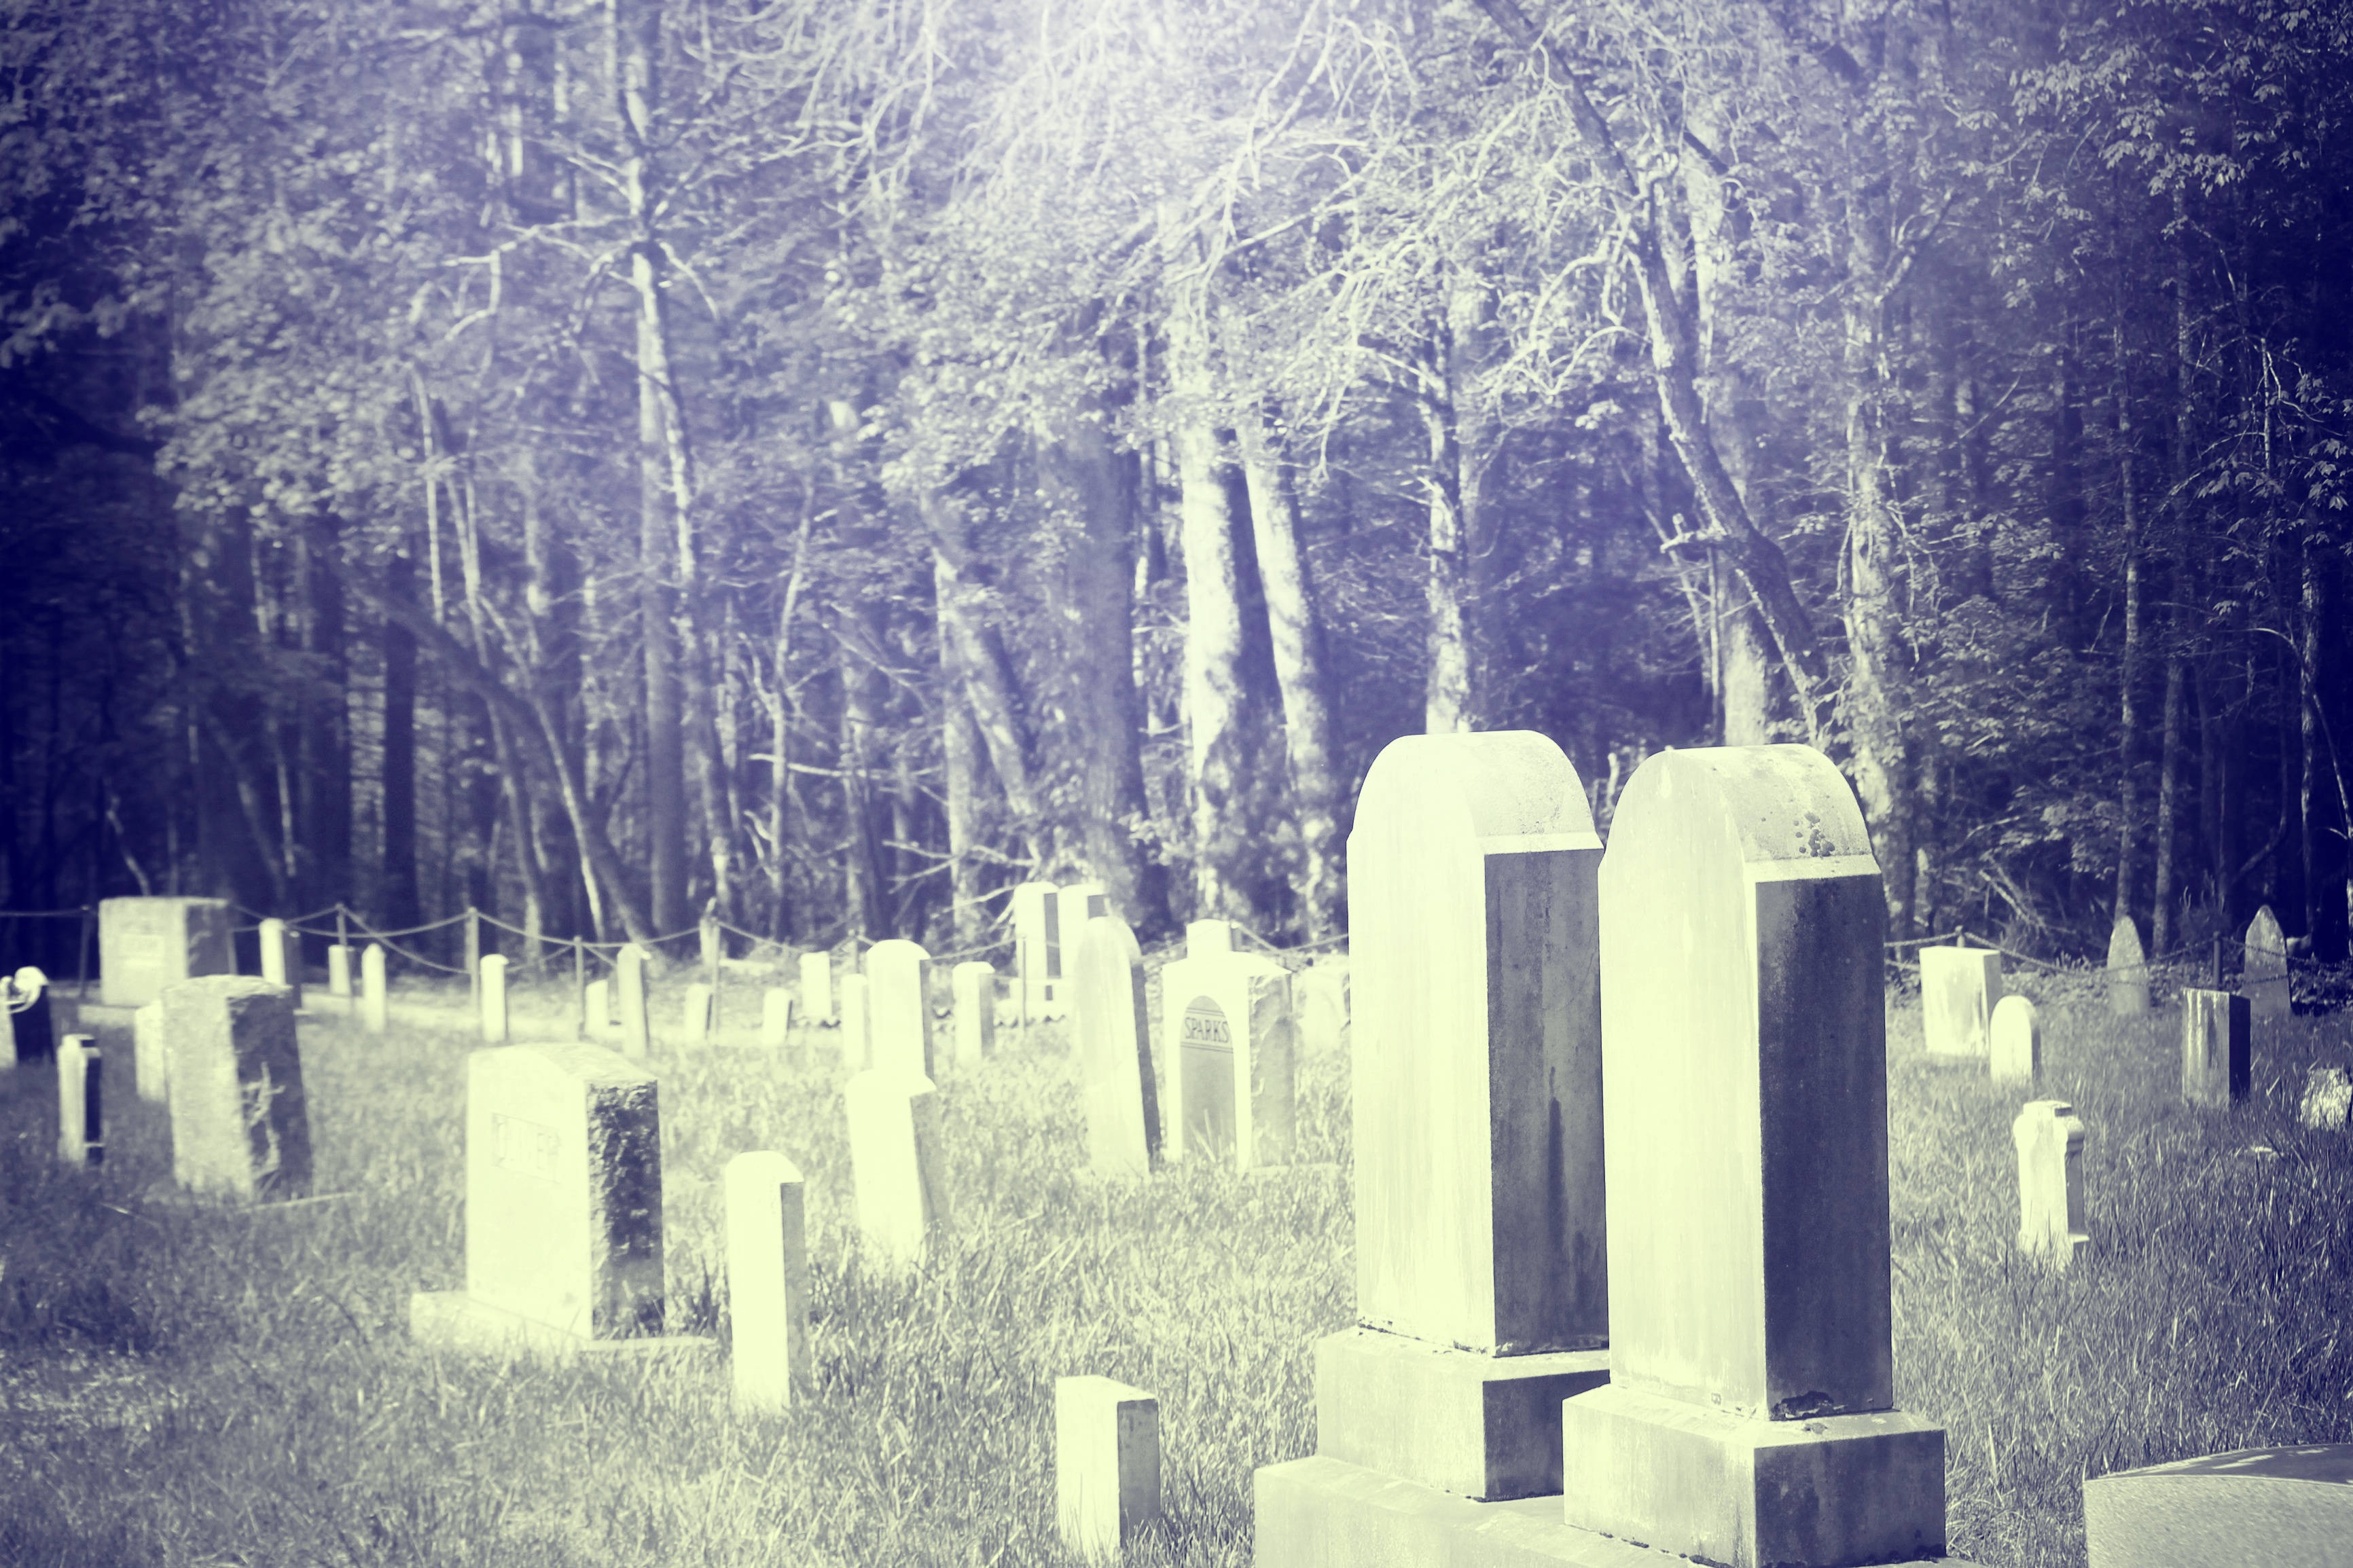
tree, winter, light, black and white, sunlight, morning, monochrome, photograph, monochrome photography, atmospheric phenomenon